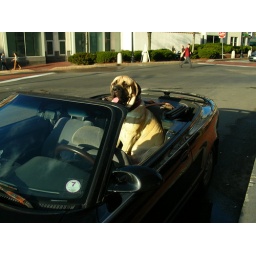
large dog in car